Outsider (painting)

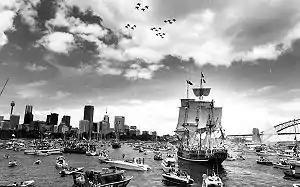
First Fleet Reenactment 1988

Outsider is a 1988 oil and acrylic painting by post-modern Indigenous Australian artist Gordon Bennett. The painting focuses on issues of the increasing isolation Indigenous Australians feel in their own country, with the date the painting was painted in (1988) being the bicentennial anniversary of white settlement in Australia.